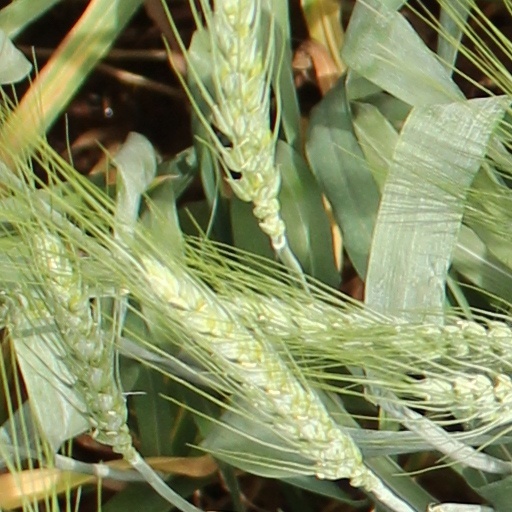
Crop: wheat